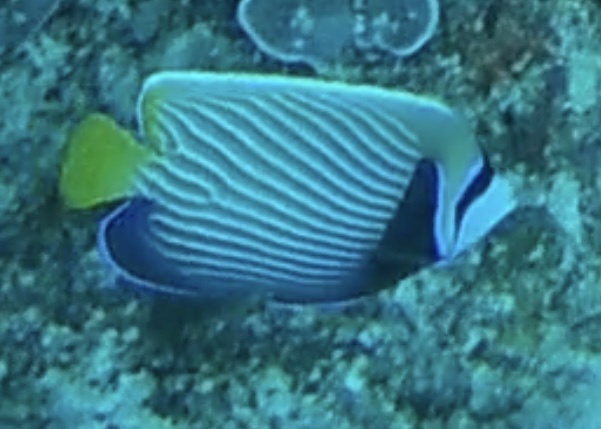
Pomacanthus imperator (Emperor Angelfish)